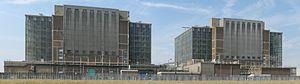
La centrale nucléaire de Bradwell est située sur la péninsule Dengie, au sud-est de l'Angleterre. Elle tire son nom du village voisin de Bradwell-on-Sea.